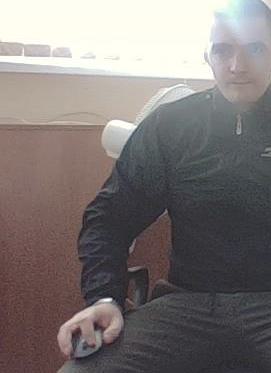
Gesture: no_gesture